Teslić

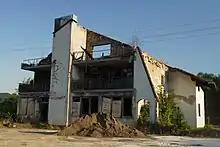
Ruins from the Bosnian war

The town was settled in the 19th century during the first industrialization of Bosnia and Herzegovina. The main industries were the wood and chemical industry. Long before Teslić began to grow, a nearby village called Čečava existed as one of the oldest places people had inhabited. There is archaeological evidence that Čečava existed as early as the 10th century.